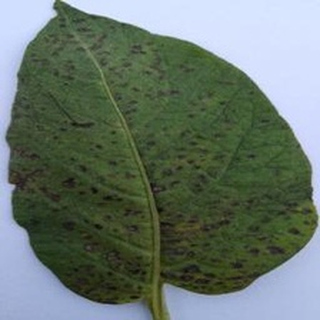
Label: potato_early_blight